The Lost World (1998 film)

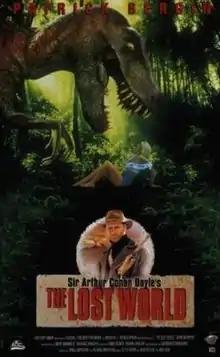

The Lost World is a 1998 adventure film, loosely based on the 1912 novel of the same name by Arthur Conan Doyle. The film includes the characters, Professor George Challenger and Lord John Roxton, who also feature in Conan Doyle's other "Doctor Challenger" novels. It is a mockbuster of the 1997 film "".